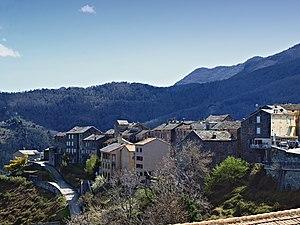
Piedicroce est une commune française située dans la circonscription départementale de la Haute-Corse et le territoire de la collectivité de Corse. Le village appartient à la piève d'Orezza dont il est historiquement le chef-lieu, en Castagniccia.